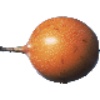
Label: Granadilla 1